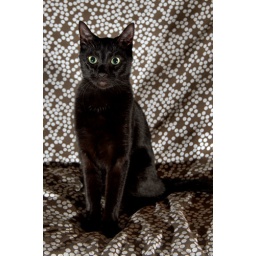
Two small slave strobes on the ground at opposite sides below the chair set off by backwards facing SB-800.